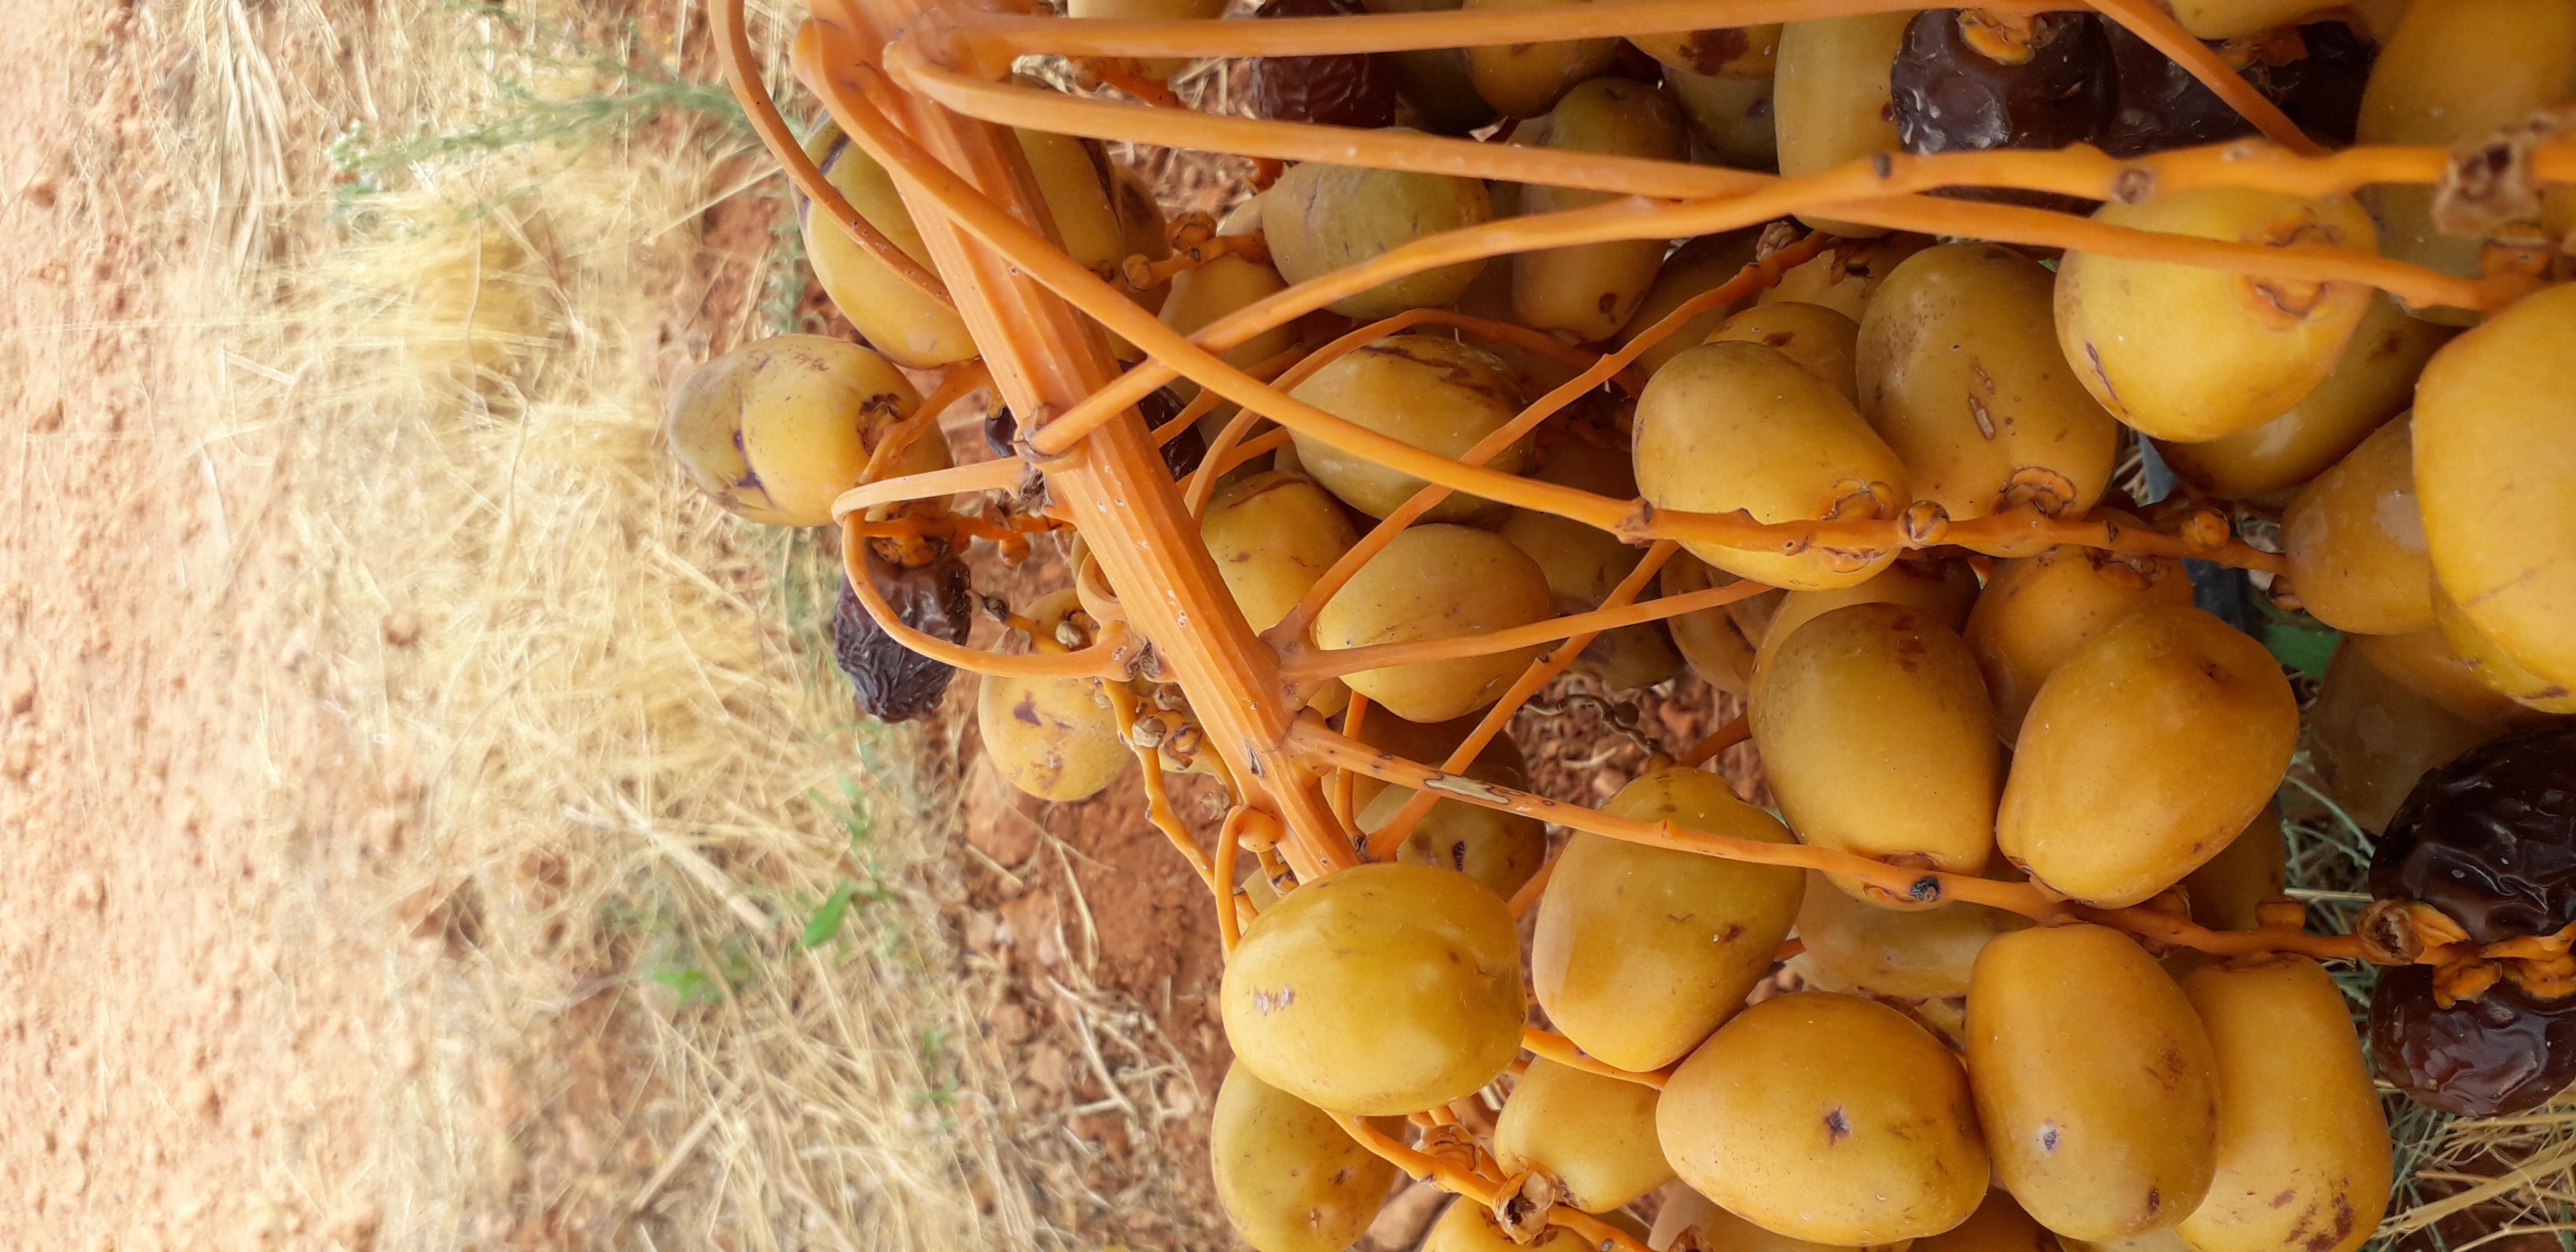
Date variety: Boufagous